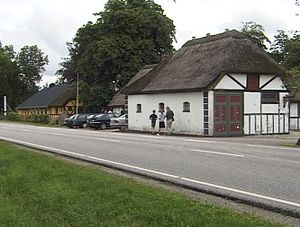
Kro
Hvidsten Kro
Hvidsten Kro. Mariagervej 450, Hvidsten, 8981 Spentrup (Randers Kommune)
"En kro er et værtshus eller en lille restaurant på landet, hvor der serveres traditionelle egnsretter. Nogle kroer har også hotelvirksomhed og tilbyder kroferier for private eller kroophold til konferencer. Nord for Ejderen i Sønderjylland kaldes kro også for krog. Kroen ligger ofte midt i landsbyen eller ud til vandet oftest i forbindelse med en landevej eller en færge. Mange kroer har stadig betegnelsen ""Færgekro"", skønt færgedriften i de fleste tilfælde er indstillet. På film blev Hørby Færgekro foreviget, da færgeruten var åben, og inden kroen brændte ned og blev genopført.